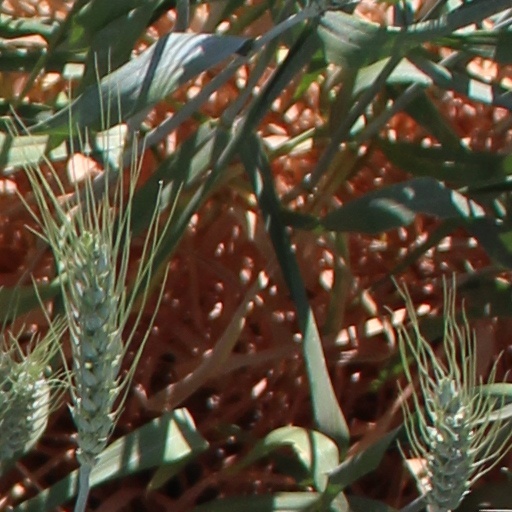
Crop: wheat